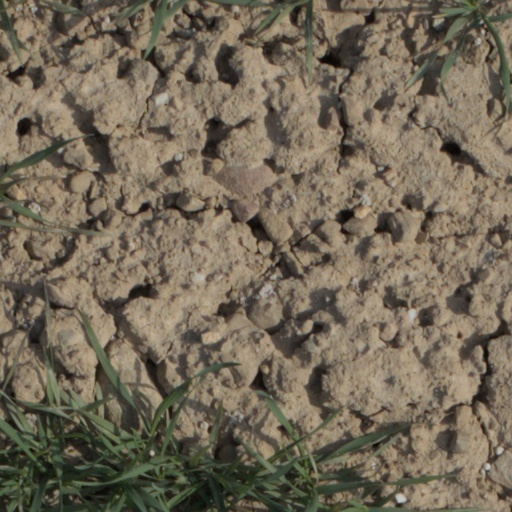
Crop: wheat